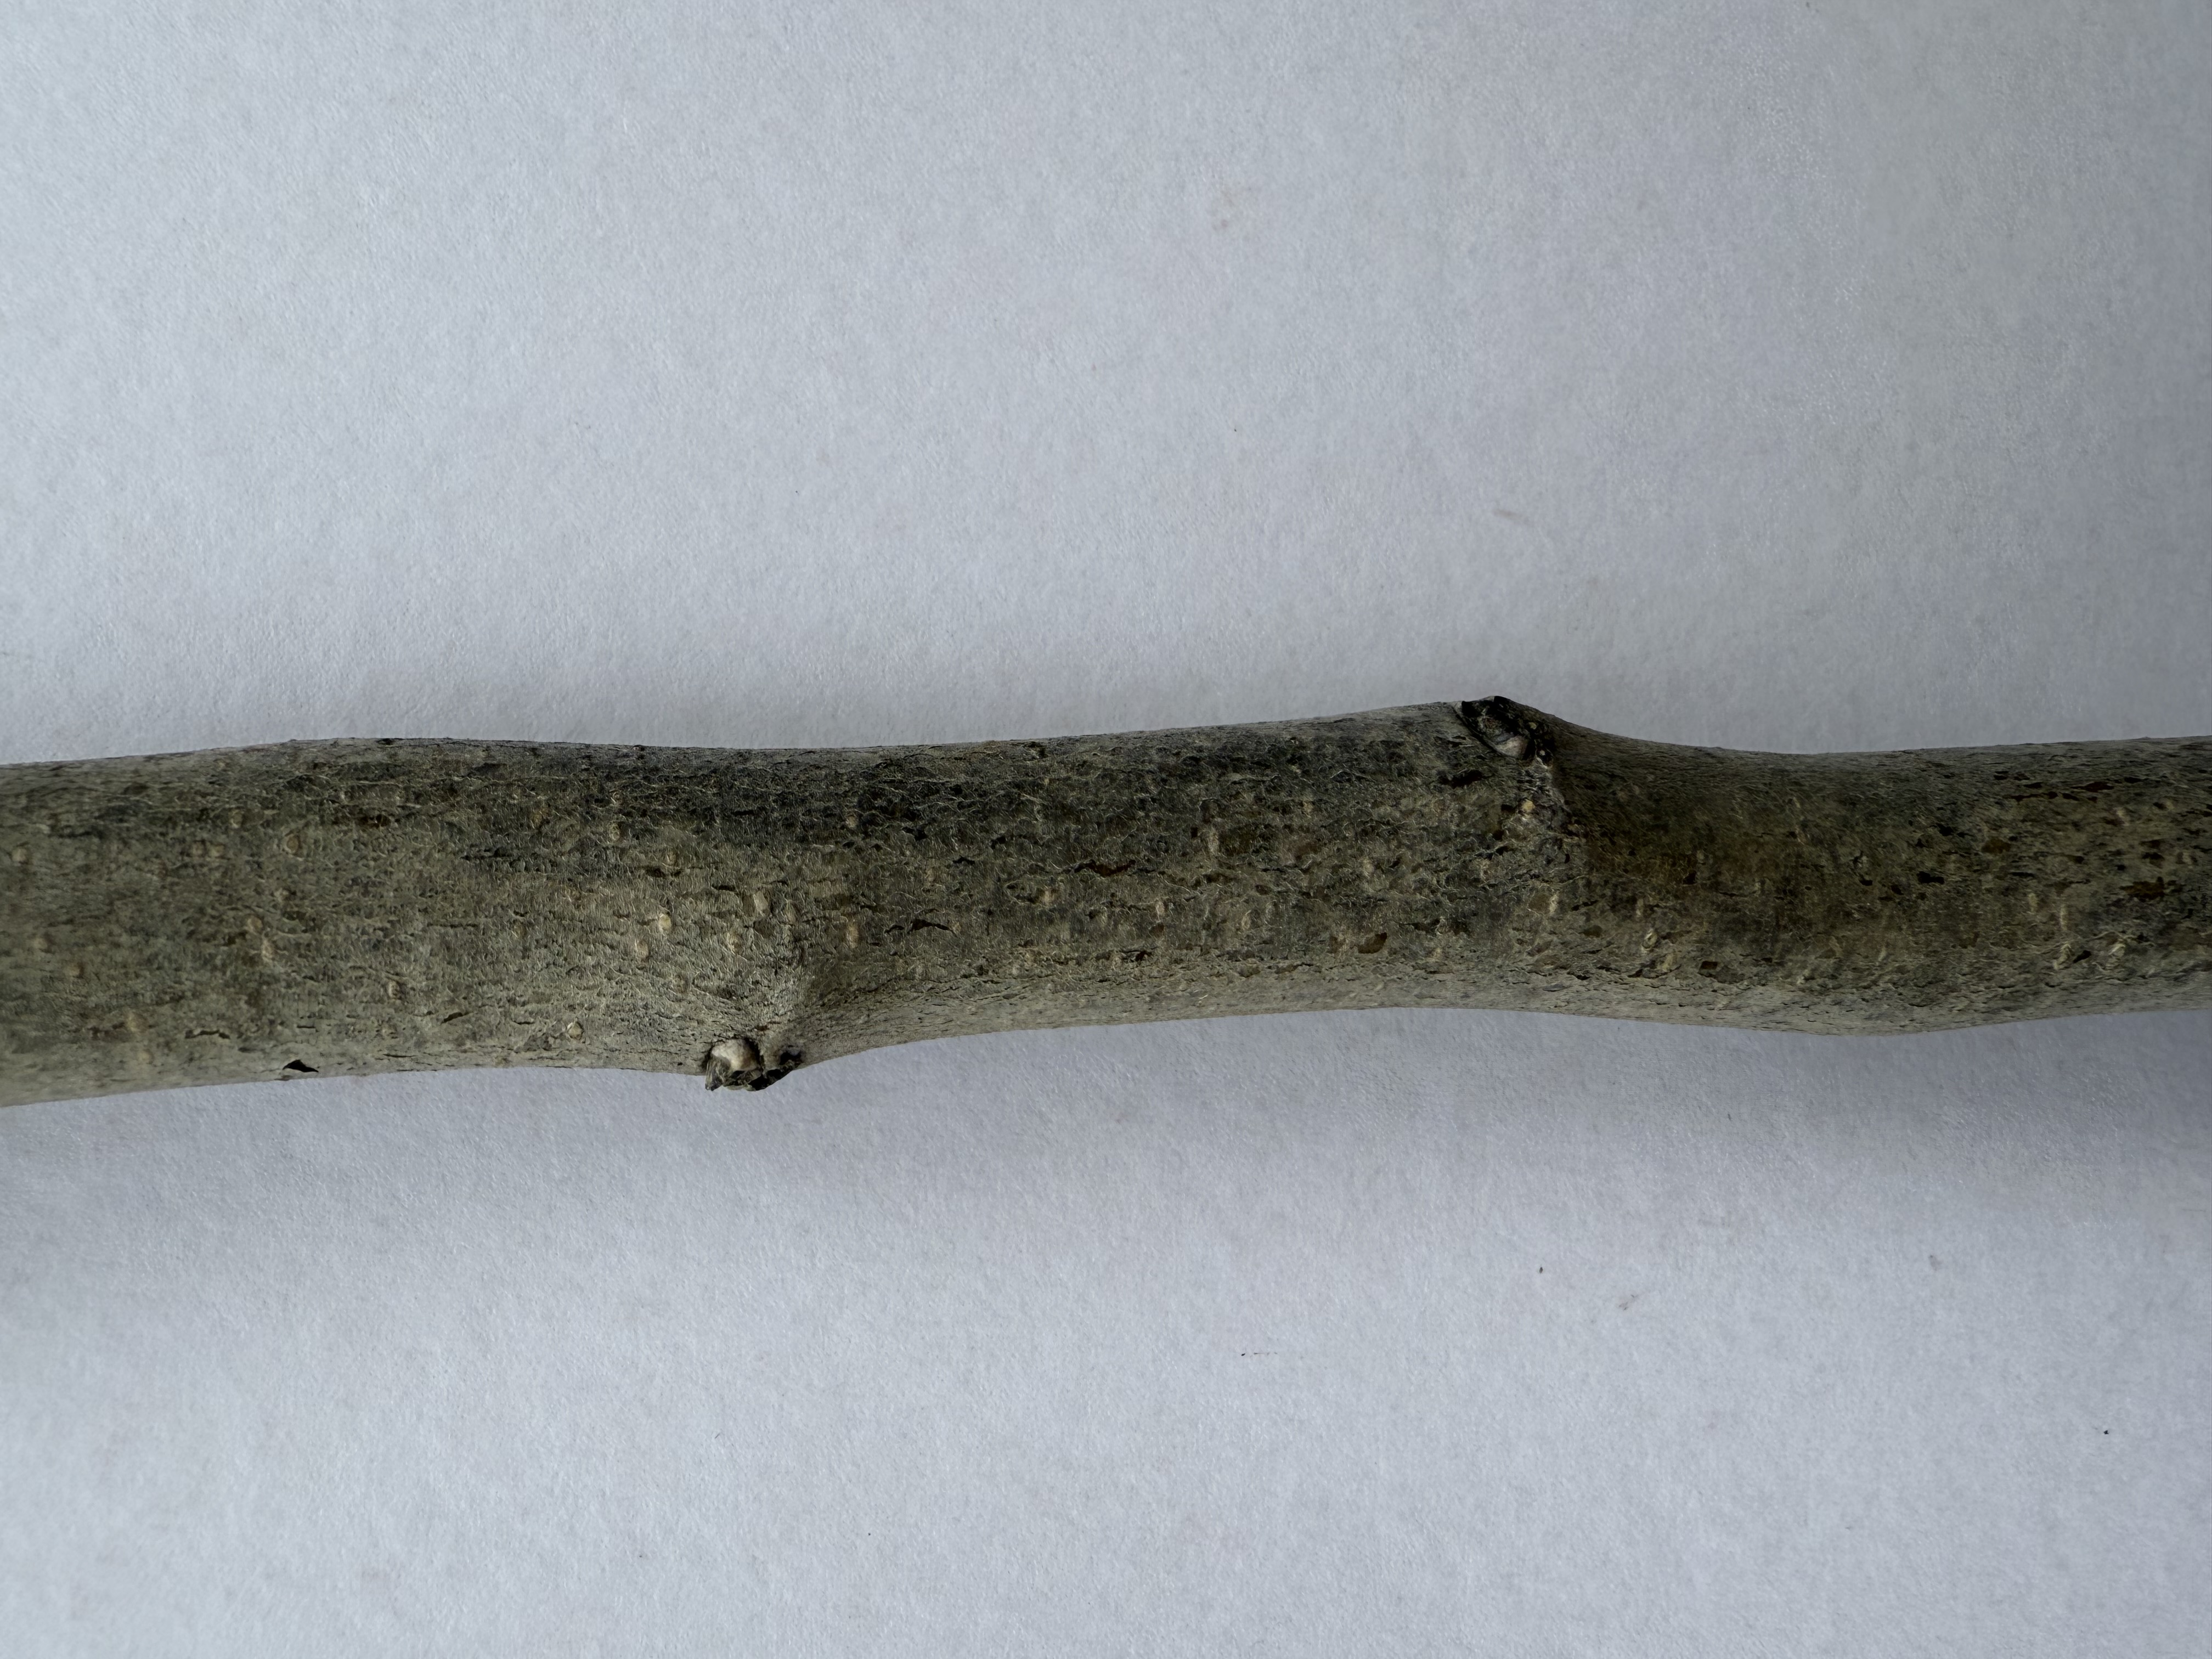
Variety: Medlar